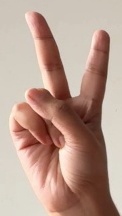
ASL sign: 2